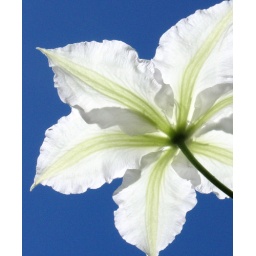
white clematis against blue sky